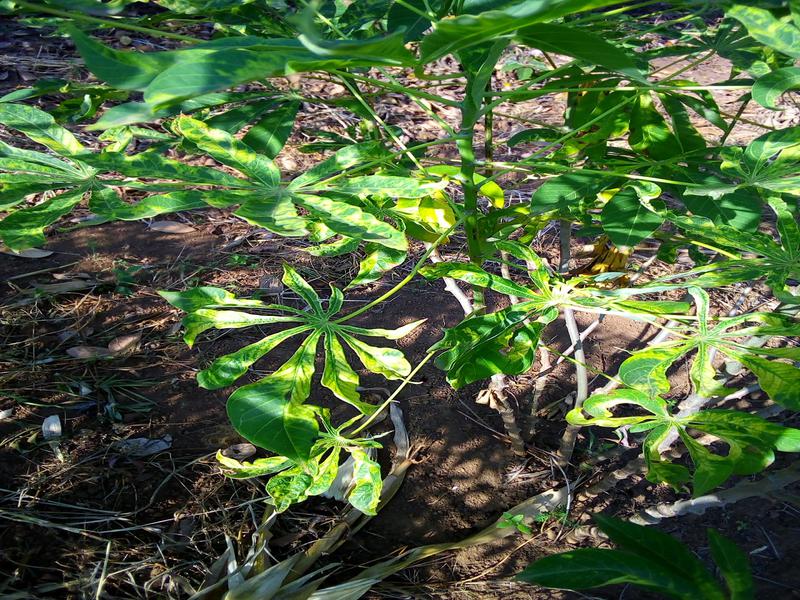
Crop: cassava
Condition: mosaic_disease